Ceredigion Archives

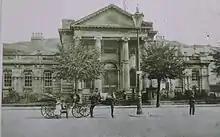
Old town hall building, 1903

The archives holds a number of important historical collections relating to the history of Ceredigion. These include court records, estate records and parish registers, making the archives a popular destination for family history researchers. The archive also includes a collection of 19th century shipping records and a comprehensive collection of car registration records, charting the history of motoring in the county.